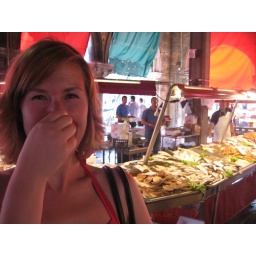
Fresh fish market near the Rialto